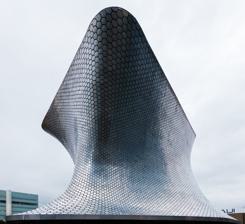
Building: Museo Soumaya
Country: Mexico
Year built: 2011
Art museum in Nuevo Polanco, Mexico City Soumaya Museum Museo Soumaya Exterior of the Plaza Carso building, 2014 Interactive fullscreen map Location Nuevo Polanco , Mexico City Coordinates 19°26′26.5″N 99°12′17.0″W / 19.440694°N 99.204722°W / 19.440694; -99.204722 Type Art museum Accreditation ICOM ; Mexican ILM ; FEMAM Collection size 66,000+ Visitors 1.1 million (2013) Ranked 1st nationally Ranked 56th globally Founder Carlos Slim Director Alfonso Miranda Owner Carlos Slim Foundation Public transit access Polanco and San Joaquín metro stations (both at distance) Website www .museosoumaya .org Building Building details Design and construction Architect(s) Fernando Romero The Museo Soumaya is a private museum in Mexico City and a non-profit cultural institution with two museum buildings in Mexico City — Plaza Carso and Plaza Loreto. It has over 66,000 works from 30 centuries of art including sculptures from Pre-Hispanic Mesoamerica , 19th- and 20th-century Mexican art and an extensive repertoire of works by European old masters and masters of modern western art such as Auguste Rodin , Salvador Dalí , Bartolomé Esteban Murillo and Tintoretto . It is called one of the most complete collections of its kind. The museum is named after Soumaya Domit, who died in 1999, and was the wife of the founder of the museum Carlos Slim . The museum received an attendance of 1,095,000 in 2013, making it the most visited art museum in Mexico and the 56th in the world that year. In October 2015, the museum welcomed its five millionth visitor. The museum was designed by Slim's son-in-law, Fernando Romero 's practice, fr·ee . Collection Bust of Maximiliano I of Mexico and Carlota of Mexico . The Julián and Linda Slim gallery, Plaza Carso building, where much of the Rodin and Dalí collection is displayed. The Three Shades can be seen in the middle of the gallery. The Museo Soumaya has a collection of over 66,000 pieces of art . The majority of the art consists of European works from the 15th to the 20th centuries. It also holds Mexican art, religious relics, and historical documents and coins. The museum contains the world's largest collection of pre-Hispanic and colonial era coins. The museum holds the largest collection of casts of sculptures by Auguste Rodin outside France, and the world's largest private collection of his art. Slim owns a total of 380 casts and works of art by Rodin. His late wife, whom he credits with teaching him much of what he knows about art, was an admirer of Rodin's work. In addition to Rodin, some notable European artists whose work is displayed include Salvador Dalí , Pablo Picasso , the circle of Leonardo da Vinci , Pierre-Auguste Renoir , Joan Miró , Vincent van Gogh , Henri Matisse , Claude Monet , Bartolomé Esteban Murillo , El Greco , Camille Claudel , and Tintoretto . The most valuable work of art in the collection is believed to be a version of Madonna of the Yarnwinder by a member of the circle of Leonardo da Vinci. Another version of the same painting has been valued at over £30 Million. Several Mexican artists are also featured, including Diego Rivera and Rufino Tamayo . The director of the museum has claimed that the total worth of the art it holds is over $700 million. The museum's director, Alfonso Miranda , has described its approach as "not a copy of the Occident; what we have is a whole new version of things." The museum notably includes some types of European art that have not been permanently displayed in Latin America in the past. The museum collection includes many of the most well known European artists from the 15th to 20th centuries, in particular a large collection of sculptures by Rodin and Salvador Dalí . Carlos Slim bought a large number of sculptures by Rodin in the 1980s and the value of many of these pieces has soared since. With a collection of over 100 Rodin works, some critics have claimed that Slim "...is more of a bargain hunter than an aesthete". Building The original building of the Museo Soumaya, opened in 1994, is in the Plaza Loreto of San Ángel in the southern part of Mexico City. The new building in Plaza Carso in the Nuevo Polanco district was designed by the Mexican architect Fernando Romero , son-in-law of Lebanese-Mexican billionaire Carlos Slim Helu, and opened in 2011. The building is named after Lebanese-Mexican Soumaya Domit Gemayel who is the late wife of Carlos Slim Helu. Her relatives are also the important political family Gemayel in Lebanon and is a cousin of the former President's Bashir and Amine Gemayel. Plaza Loreto Soumaya Museum Entrance Plaza Loreto. Built near the Magdalena river the museum's first building is on what was part of the encomienda of the conquistador Hernán Cortés in the 15th century. His son Martín Cortés installed a wheat watermill on the site which in the 19th century was converted to a paper mill . In 1905 a fire broke out in the facility and as a result, on 13 October 1905, its then owners sold to Alberto Lenz . In 1906 Lenz converted the mill to a factory named Fábrica de Papel de Loreto y Peña Pobre after which the current plaza is named. In the 1980s, another fire destroyed most of the facilities and operations were transferred to the state of Tlaxcala . This led to the Grupo Carso undertaking an urban conversion of the ruins to turn it into what is now the site of the museum - officially founded in 1994. In 1996 the museum received heritage recognition from ICOMOS . The museum building featured four distinct rooms each of which had a specific theme: European & Mexican landscape; The age of Rodin; Mexican calendars; temporary exhibitions. In 2014, on the occasion of its 19th anniversary, it hosted the exhibition European Landscapes, showing 50 works by Pierre-Antoine Demachy , Klaes Molenaer and Joost Carhelisz . 24 of these were new acquisitions. Plaza Carso In 2011 the main collection moved to a new 16,000-square-metre (170,000 sq ft) building, constructed in the north of the city in Plaza Carso . Construction The building is a 46-metre-high (151 ft) six-story building covered by 16,000 hexagonal aluminum tiles. The aluminium used in the project was supplied by a company that is also owned by Carlos Slim . The new building was designed by the Mexican architect Fernando Romero , who is married to a daughter of Carlos Slim, engineered with Ove Arup and Frank Gehry , and cost $70 million to build. The museum has a narrow entrance that opens into a large white gallery. The top floor of the building is opened so that it is illuminated by sunlight during the daytime. In addition to the art galleries, the new building contains a library, restaurant, and a 350-seat auditorium. The new Museo Soumaya building under construction in September 2010. Plaza Carso Each of the six floors of the museum is distinctly shaped. The weight of the building is held by an exoskeleton of 28 vertical curved steel columns and seven beams encircling the structure built by a Slim-owned company that manufactures offshore oil rigs. In addition, the roof is kept stable through its suspension from a cantilever. The floors are made of high quality marble that was imported from Greece. The new location of the Museo Soumaya was officially inaugurated on February 28, 2011 that culminated in a ceremonial ribbon cutting. Notable guests that participated in the ribbon cutting included Felipe Calderón , Gabriel García Márquez , Evelyn Robert de Rothschild , and Larry King . The new building opened to the public on March 28, 2011. Admission to the museum is now free of charge and the operating costs are covered by Slim's fortune, which was the world's largest at the time the new location opened. The museum is located in a large mixed-use development , Plaza Carso in Nuevo Polanco . This project was also built by Carlos Slim and features many of his companies, as well as a luxury hotel and several apartment buildings. The entire development cost almost $800 million to build. Rooms Miguel Cabrera , Archangel Raphael (c. 1745–1768), the lobby of the House Museum Guillermo Tovar de Teresa. Entrance: This foyer area is an asymmetric, high-ceiling vestibule. This space is devoted to temporary exhibitions, events, and the permanent exhibits of large-format works: The Thinker by Auguste Rodin , Río Juchitán , the last mural by Diego Rivera , Still life by Rufino Tamayo , Day and night by Rufino Tamayo , and Pieta , cast in bronze in the 19th century by Ferdinando Marinelli Artistic Foundry from the original marble by Michelangelo Buonarroti . Level 1: Gold and silver: decorative arts . Collection of coins, medals, and banknotes dating from the Viceroyalty to the post-revolutionary era. There are also objects in ivory, silk, and precious stones for religious and civil use. Level 2: Temporary exhibitions Level 3: European and Novohispanic Old Masters . Works of European artists such as the Cranachs, Tintoretto, el Greco , Peter Paul Rubens , Artemisia Gentileschi , and Murillo, with Colonial works by, among others, Villalpando, Juárez, Cabrera, and Páez. Level 4: From Impressionism to the Avant-garde . Landscape and costumbrist works of 19th-century Mexico by Chapman, Rugendas, Egerton, Linati, Baron Gros, Löhr, Landesio and Velasco together with works from the European movements and vanguards, by Manet, Claude Monet , Pierre-Auguste Renoir , Edgar Degas , Camille Pissarro , Vincent van Gogh , Vlaminck, Marc Chagall , and Joan Miró . Level 5: (temporary) : Venice Museo Soumaya Collection . Level 6: Julián and Linda Slim / The Rodin Era . Works by Rodin and his pupils and associates, such as Camille Claudel and Émile-Antoine Bourdelle . The surrealist sculptures by Salvador Dalí are exhibited on this level. A panoramic photograph of the entrance floor in Museo Soumaya. Critical reception Slim himself described the museum as his attempt to increase the " humanistic capital " of Mexico City. He has noted that since many Mexicans cannot afford to travel to Europe to view art collections there, it was important to house a prestigious collection of European art in Mexico itself. Some commentators, including Larry King , have predicted that the museum will cause an increase in the number of tourists from the United States who visit Mexico City. Headlines such as "Carlos Slim's Xanadu?: Reactions to the World's Richest Man's Overweening New Museo Soumaya", "Emperor's New Museum", and "Photos: World's Richest Man Opens World's Flashiest Museum" reflect criticisms of Carlos Slim as a business man, the quality of the work exhibited, and the quality of the building. Initial reviews were mixed between praising the bold exterior design and criticizing the interior and art collection. The Columbia Journal noted it appeared as a "sequined anvil" with the hexagonal aluminum scales, critiquing the interior as having the feel of "somewhere between a fancy Chelsea gallery and a luxury mall" that provided a "claustrophobic feel" (noting that plans for light by Romero were blocked by Slim for financial reasons), and that "Discord between the art and the layout of the rooms contributes to the sense of chaos." In its review, The Architect's Newspaper noted that the design of the exterior was strong on formality, "the same cannot be said about the interior. While the outside is a complex, and somewhat convoluted shape, the inside is an awkward compromise between promenade and envelope. The relation between outside and inside is neither intrinsic nor well established, and the building negates the seemingly self-supporting structure." "The Soumaya, while a gorgeous object, rises pretentiously, with troubled construction techniques and flawed exhibition design." The Los Angeles Times ' Pulitzer Prize -winning art critic Christopher Knight noted the exterior "does add a striking profile to a redeveloping section of the city’s upscale Polanco neighborhood" but that "the small shock is just how weak the museum’s collection is, and how poorly the paintings, sculptures and decorative arts have been installed in the open floor plan galleries." Mexican artist Yoshua Okón parodied the design as fancy toilet. In a 2014 tour of Mexico City architecture, The New York Times summarized the museum as "one of those buildings that, love or hate it, you can’t stop looking at. There are so many variations of color, light and form that your eye never gets enough." The Lonely Planet guide notes the collection "contains worthy Rivera and Siqueiros murals and paintings by French impressionists, but there's too much filler." In 2022, the Los Angeles Times summarized the building's reputation, noting it "is renowned for looking great on Instagram ... and that’s about it. Its internal layout does not do the art — or anything else, for that matter — any favors." Gallery 15th to 16th century La resurrección de Cristo , 1508, by Juan de Flandes . La Virgen y el Niño en un nicho , 1476, by Sandro Botticelli and workshop. Virgen del huso , c. 1501–1540, workshop of Leonardo da Vinci . Don Juan de Austria , 1560, of Alonso Sánchez Coello . Tintoretto - Deploration of Christ, c. 1556-59 From Ancient Mexico to Modern Virgen de Guadalupe con las cuatro apariciones by Juan de Sáenz Josep Antonio de Ayala, The del Valle family at the feet the Virgin of Loreto, 1769. In the collections of the Museo Soumaya Panorama of the city of Celaya made from rice paper 2 de abril de 1867. Entrada del general Porfirio Díaz a Puebla , 1902, by Francisco de Paula Mendoza . Paisaje con bosque y río , early 20th century, by Joaquín Clausell José María Velasco - Rocks European and Novohispanic Old Masters Peter Paul Rubens - Cabeça de homem barbado, 1617-1618. El Greco - The Tears of Saint Peter Mary Magdalene as the Melancholy by Artemisia Gentileschi Il Sodoma - Pietà, 1533. Filippino Lippi . Virgem com o Menino e São João Batista , 1502-1504. Jean-Auguste Dominique Ingres . Paolo e Francesca, s.d. Francisco de Zurbarán . São Francisco de Assis em êxtase, 1635-1640. From Impressionism to the Avant-garde Paisaje en Port-Villez , 1883, by Claude Monet La casa de Collettes en Cagnes , 1912, by Pierre-Auguste Renoir Pierre-Auguste Renoir. Parque de Les Collettes, 1912. Vincent van Gogh Cabin with farmer Courtyard of the Hacienda de Regla (1857) by Eugenio Landesio Statue d’Henri IV , 1901, by Camille Pissarro Woman Washing , c. 1906, by Edgar Degas . Sculpture by the French artist Auguste Rodin Bust of Maurice Haquette Danaid The Kiss Ovid's Metamorphoses The Gates of Hell References